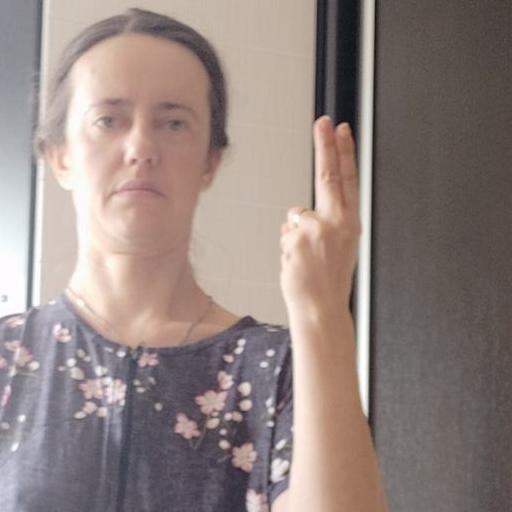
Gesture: two_up_inverted